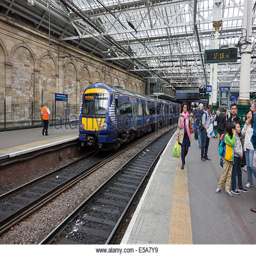
a train at the platform at railway station